Transit of Venus

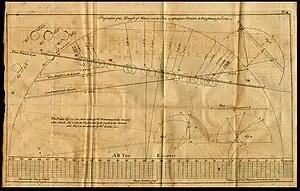
Diagram from David Rittenhouse's observations of the 1769 transit of Venus

The German astronomer Johannes Kepler predicted the 1631 transit in 1627, but his methods were not sufficiently accurate to predict that it could not be seen throughout most of Europe. As a consequence, astronomers were unable to use his prediction to observe the event.